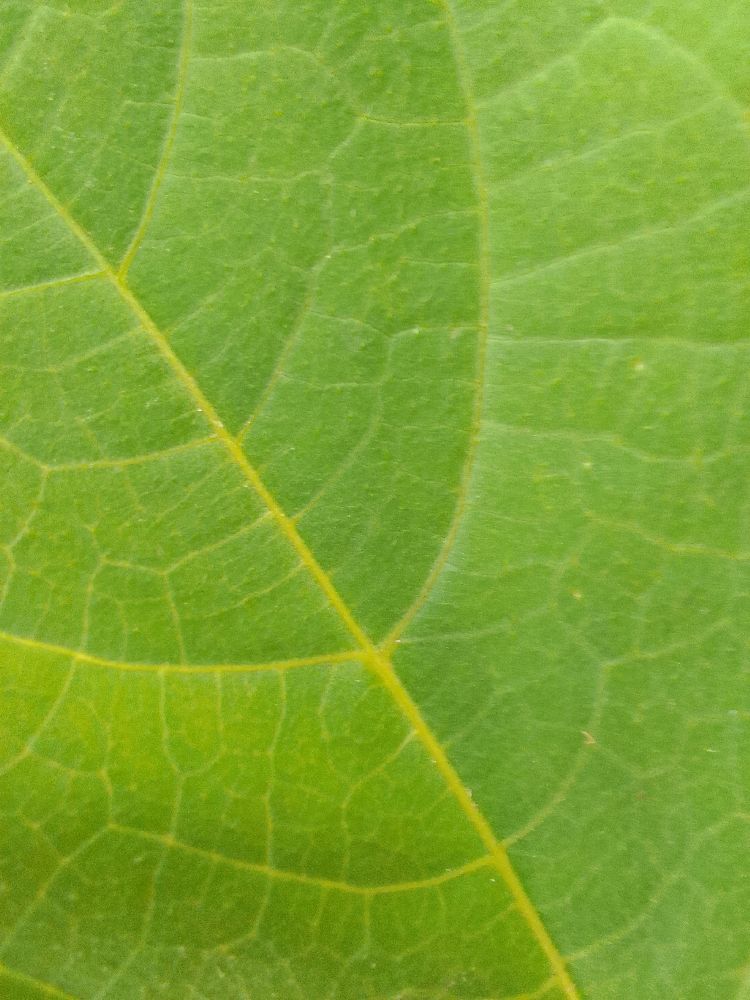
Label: healthy